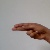
The image shows a hand gesture representing the letter 'H' in Indian Sign Language.